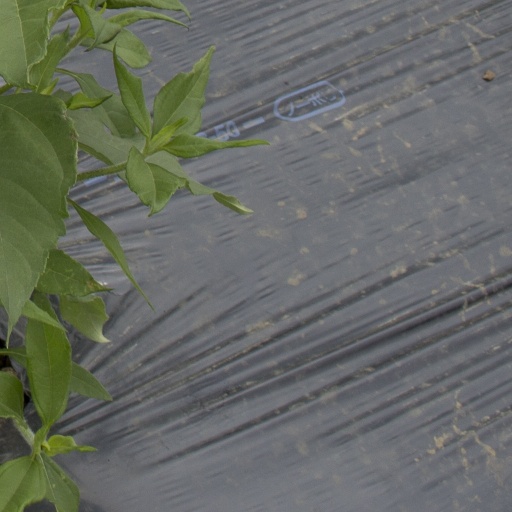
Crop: Jerusalem artichoke